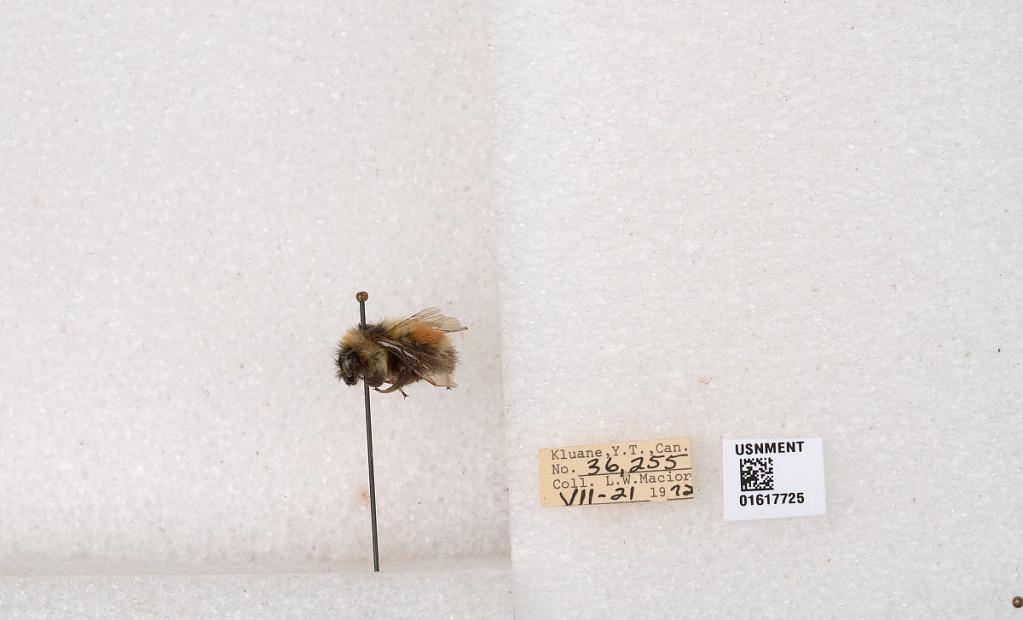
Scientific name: Bombus (Pyrobombus) sylvicola Kirby
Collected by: L. Macior
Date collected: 1972-7-21
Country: Canada
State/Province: Yukon Teritory
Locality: Kluane National Park and Reserve
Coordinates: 60.7493, -139.504